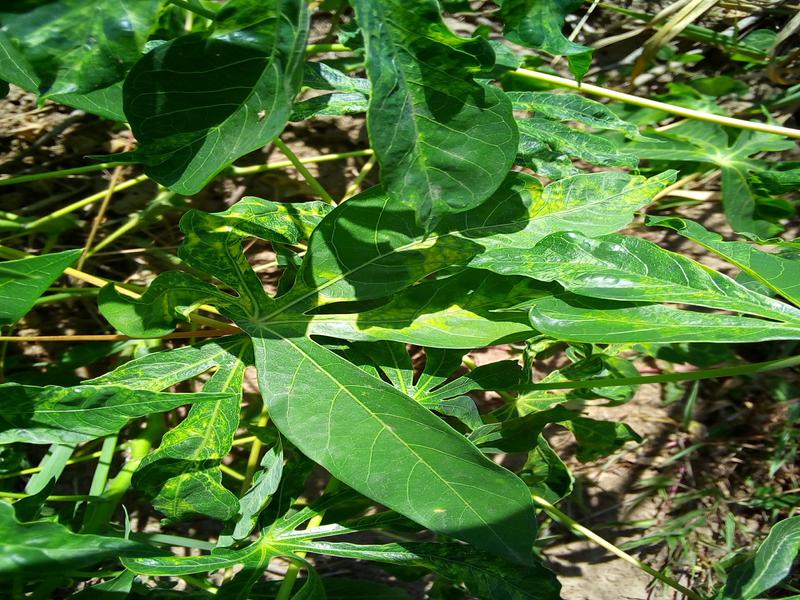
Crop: cassava
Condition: mosaic_disease